No. 320 (Netherlands) Squadron RAF

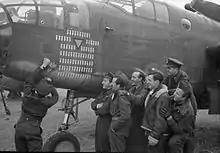

On 30 March 1943, the squadron moved to RAF Attlebridge, then was reassigned to Second Tactical Air Force on 1 June with the squadron attacking enemy communications targets and airfields. The squadron relocated to RAF Lasham on 30 August and to RAF Dunsfold on 18 February 1944.